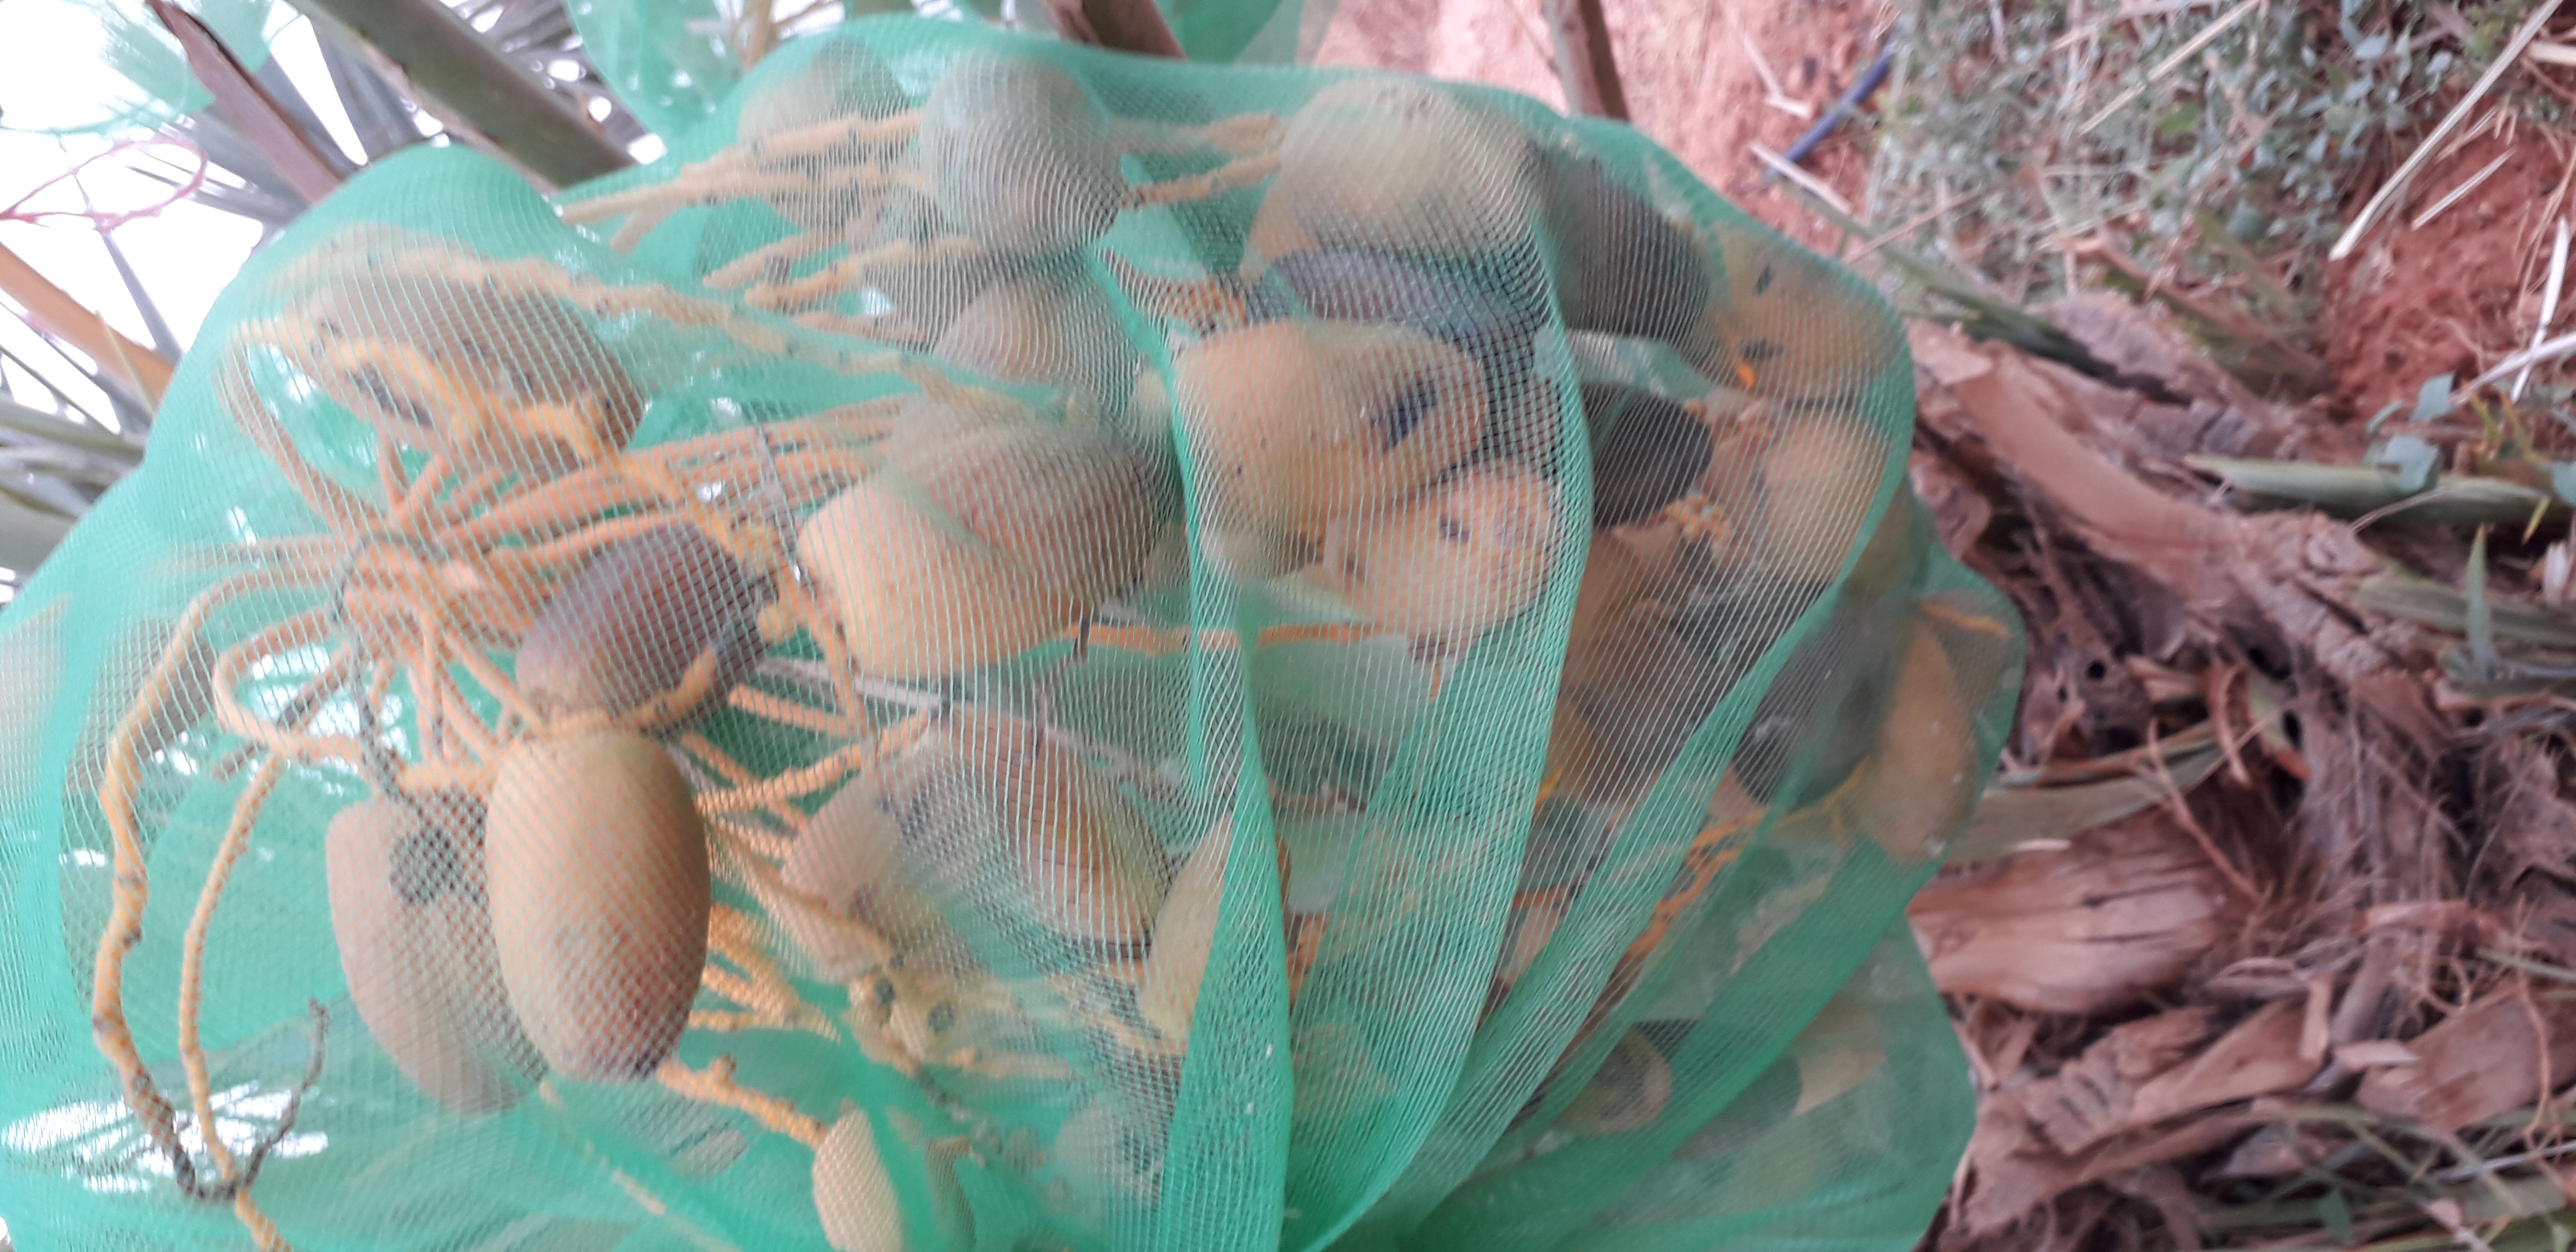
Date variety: Boumajhoul